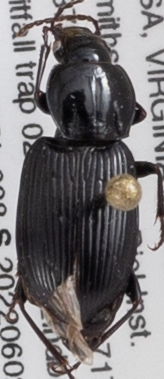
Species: Pterostichus mutus
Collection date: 2022-06-02
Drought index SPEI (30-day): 2.09
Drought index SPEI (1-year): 0.534
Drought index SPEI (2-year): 0.8